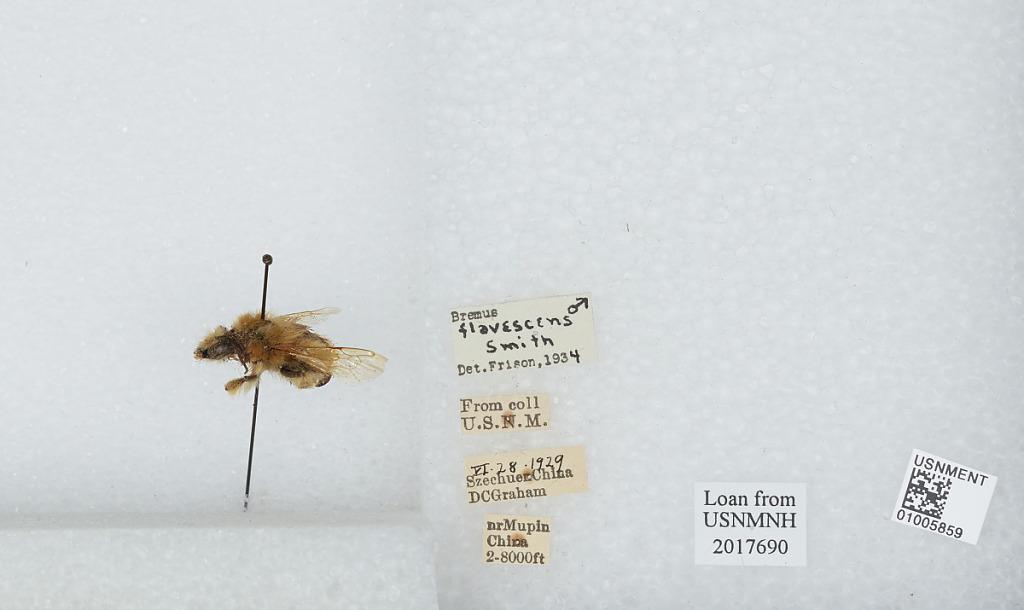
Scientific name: Bombus (Pyrobombus) flavescens Smith
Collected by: D. Graham
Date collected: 1929-6-28
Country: China
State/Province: Sichuan
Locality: near Muping
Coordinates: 30.3692, 102.814
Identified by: Frison